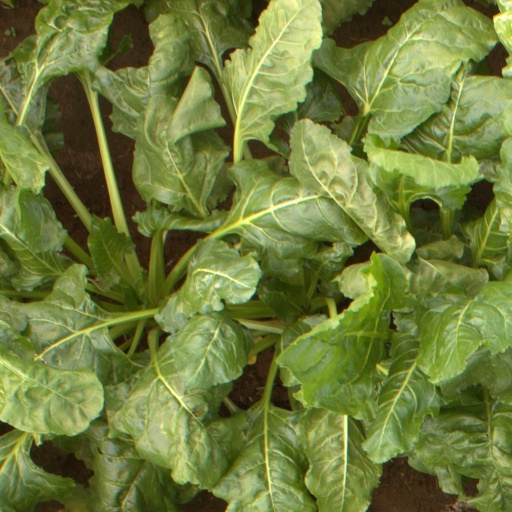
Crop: sugar beet